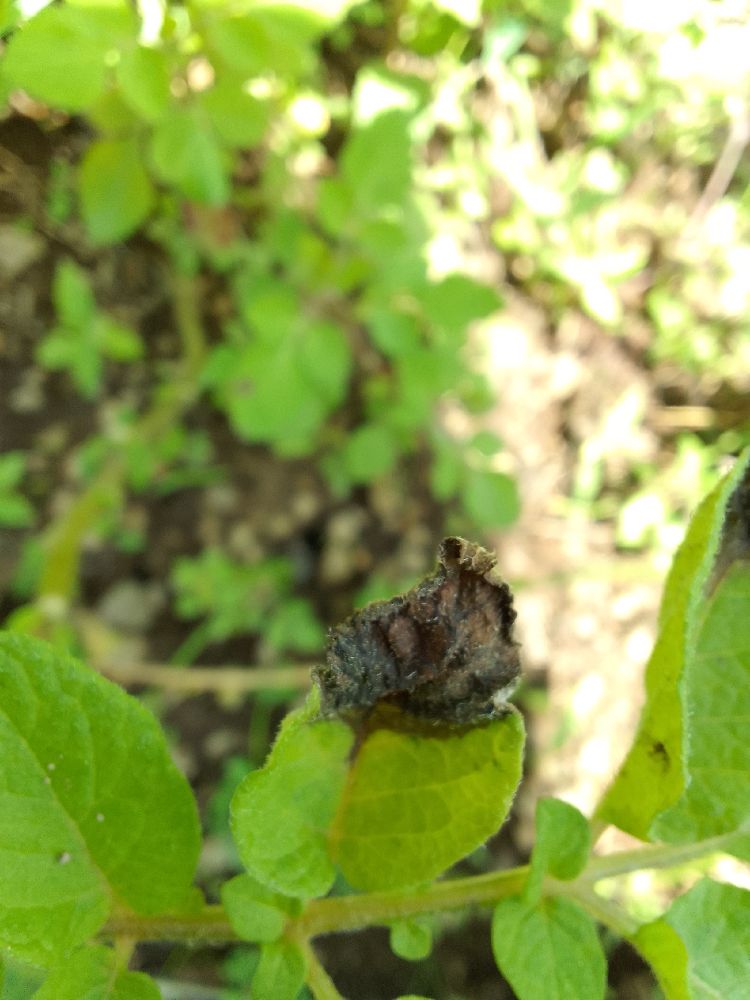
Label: Late blight